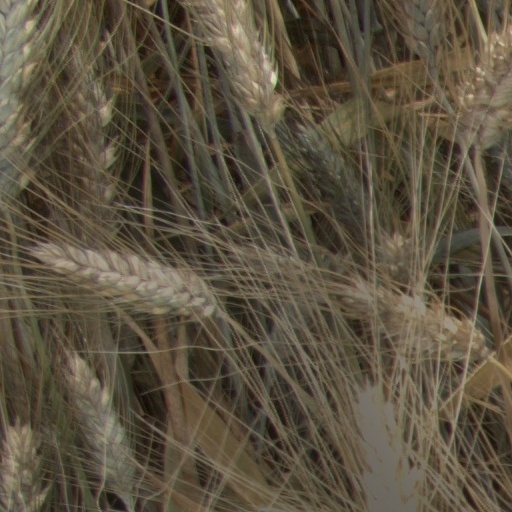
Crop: wheat